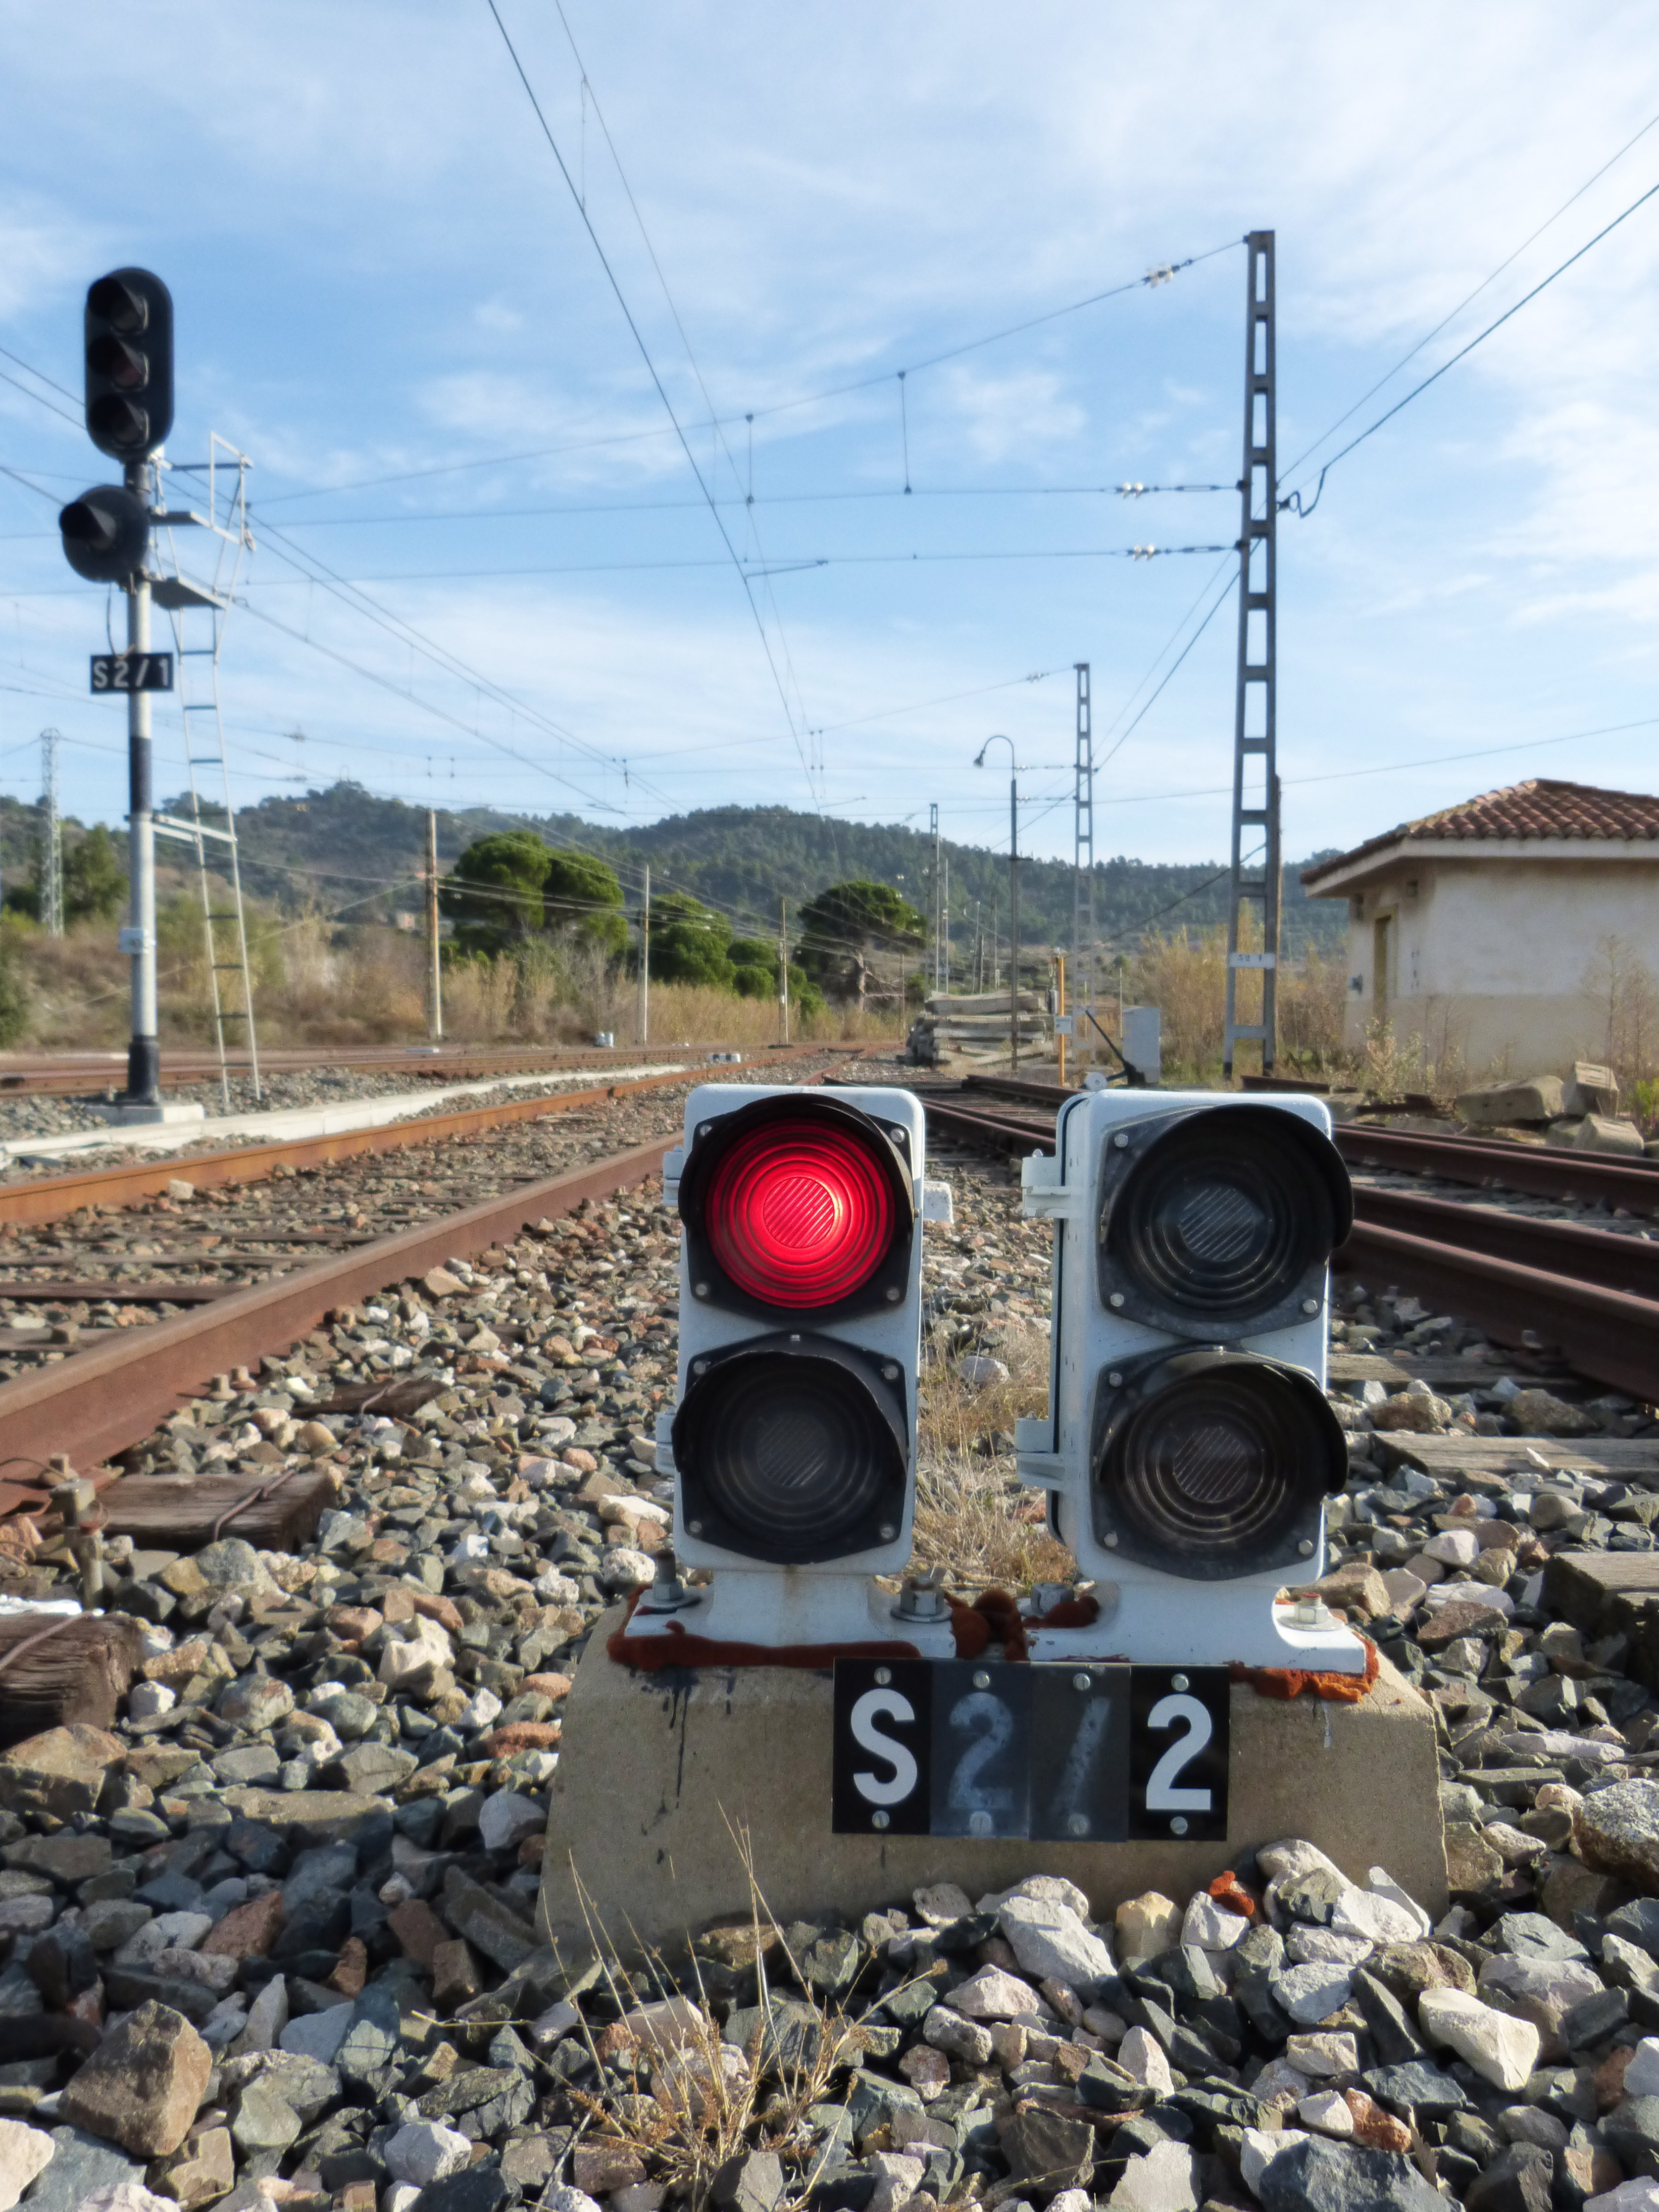
track, railway, train, transport, vehicle, station, traffic light, locomotive, rail transport, pathways